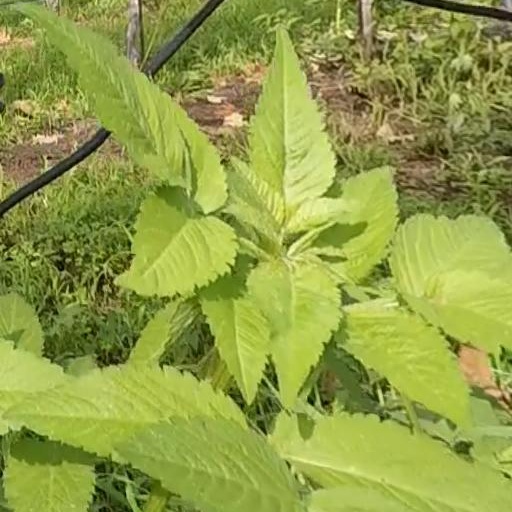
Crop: grape